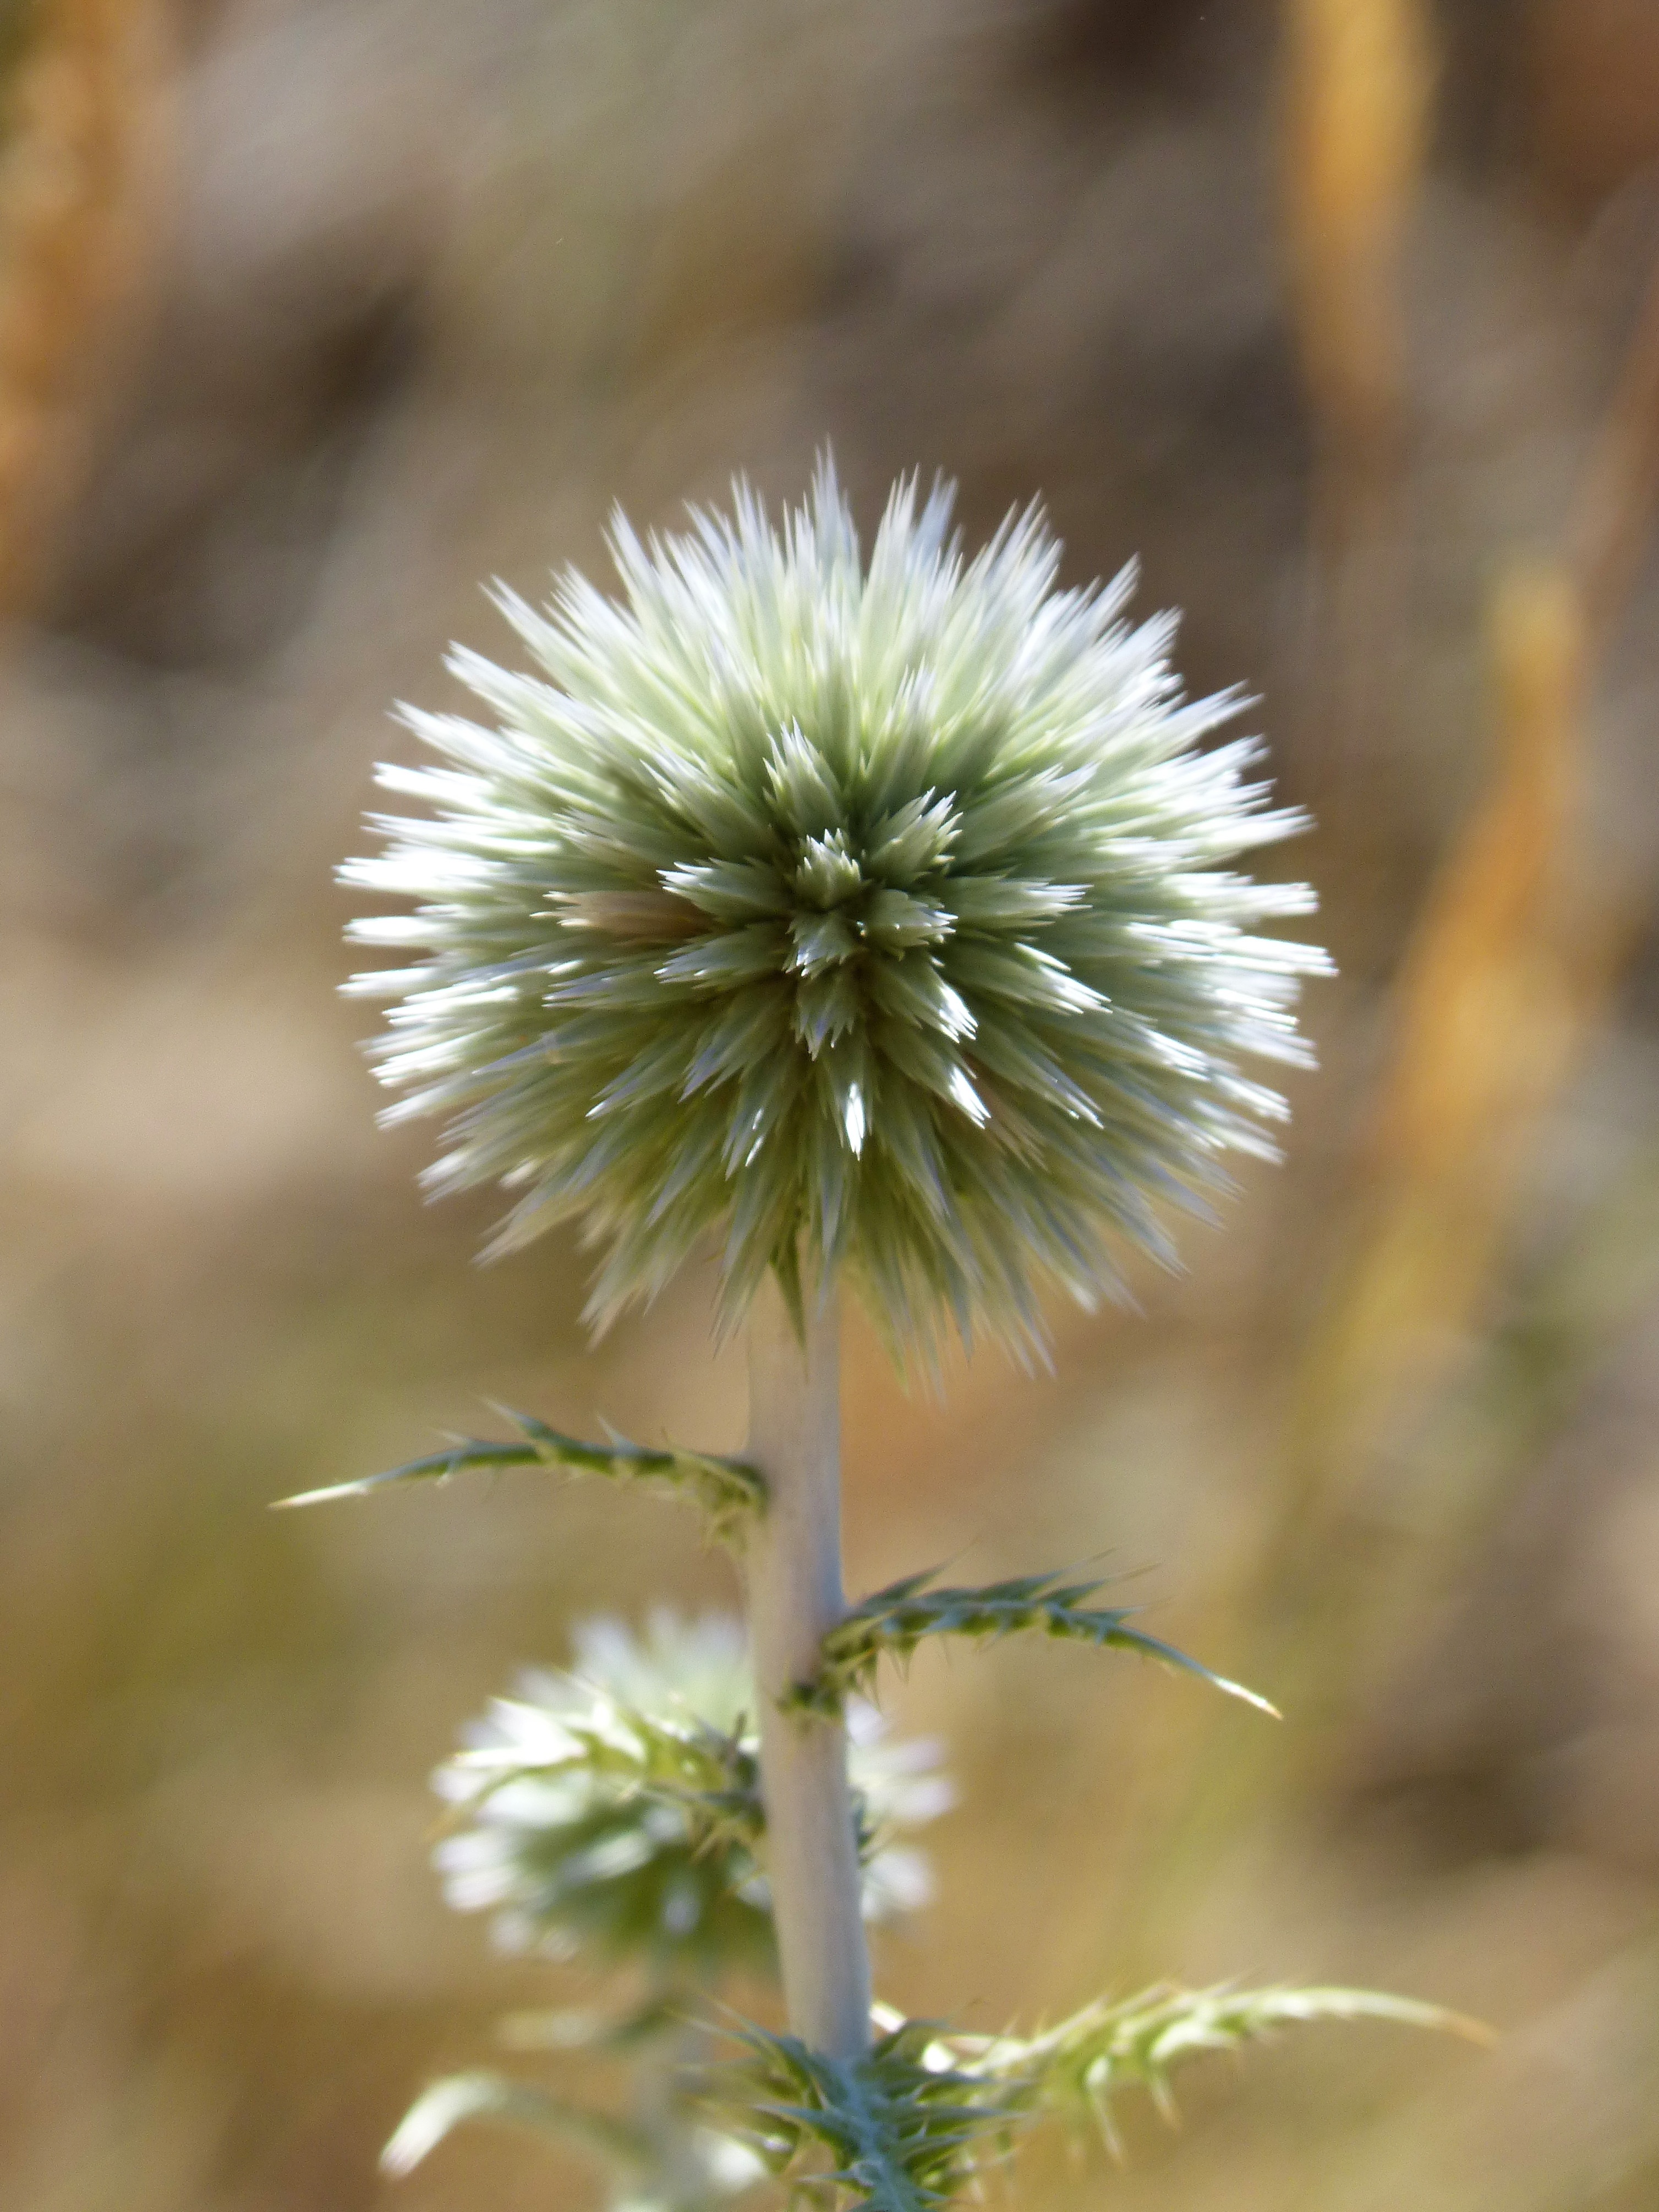
nature, plant, flower, green, botany, flora, wildflower, close up, dry flower, thorns, thistle, macro photography, flowering plant, daisy family, plant architecture, plant geometry, plant stem, land plant